Germany–United Kingdom relations

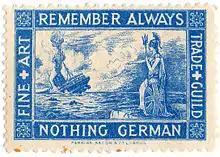
British anti-German propaganda stamp, pointing out unrestricted submarine warfare

The British Foreign Office at first was poorly served by a series of ambassadors who provided only superficial reports on the dramatic internal German developments of the 1860s. That changed with the appointment of Odo Russell (1871–1884), who developed a close rapport with Bismarck and provided in depth coverage of German developments.